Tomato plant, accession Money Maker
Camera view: bottom (45 deg); turntable rotation: 90 degrees
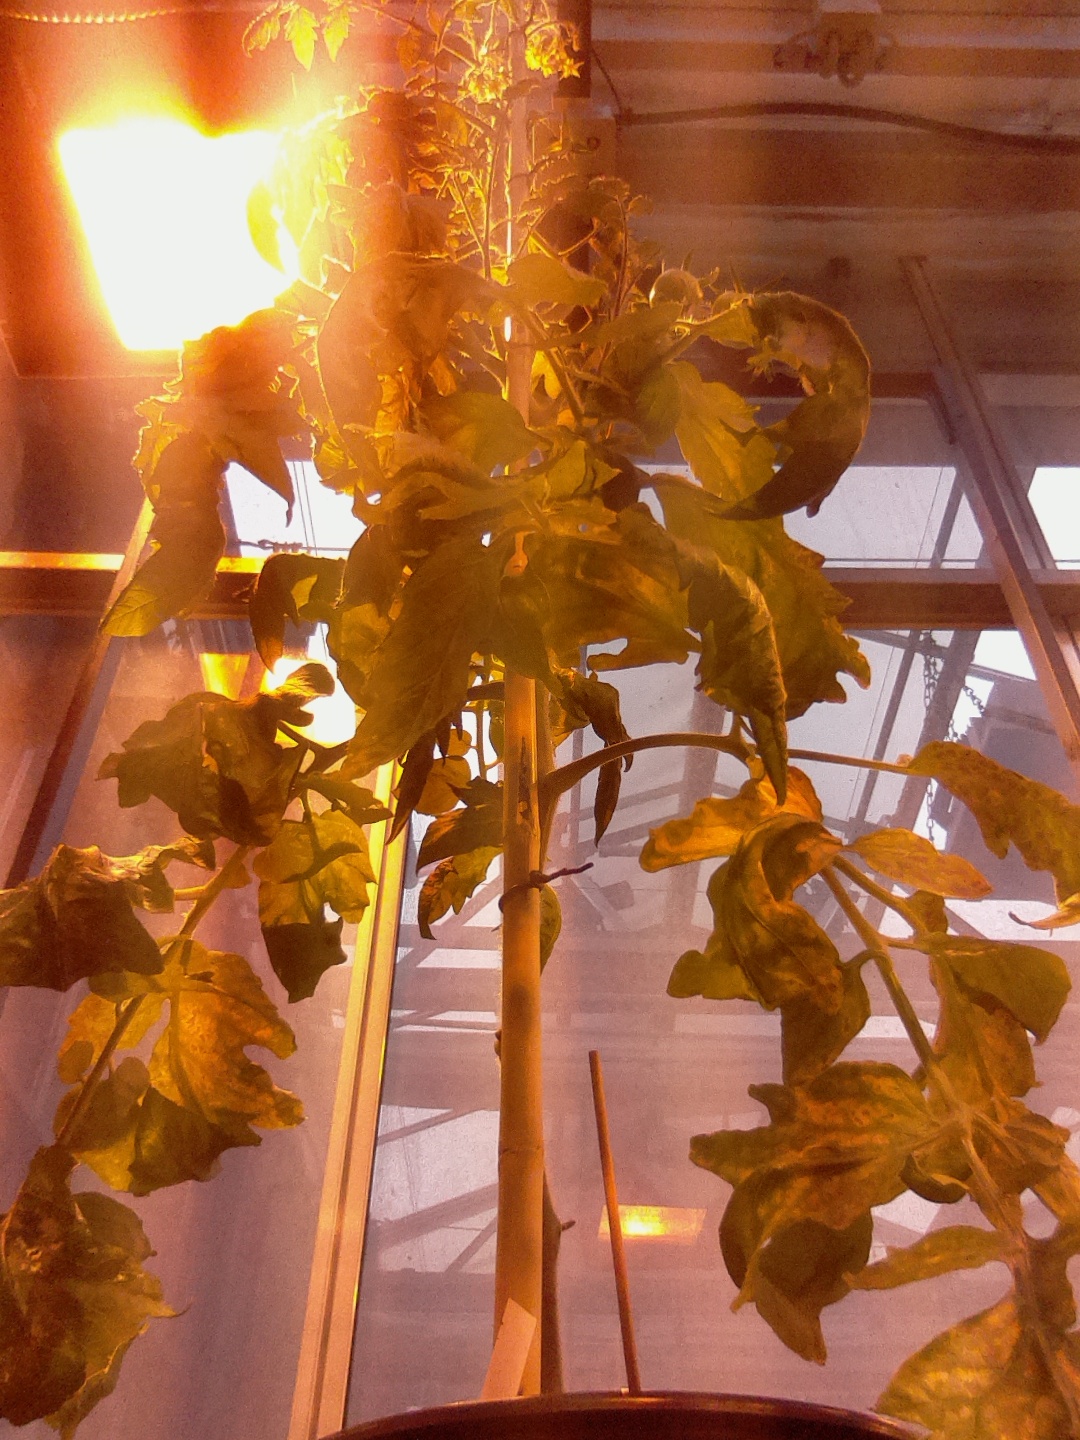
BBCH growth stage 73: 30%-40% of final fruit size